Plaza Senayan

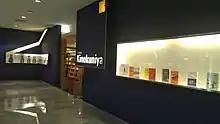
Books Kinokuniya in Plaza Senayan (to be replaced with Index Living Mall in 2021)

Plaza Senayan is a three-storey shopping mall with two interconnected department stores on its two sides, Metro Department Store at the south end and Sogo Department Store on the north. The department stores are four or five storeys with a basement. Plaza Senayan is also home to the nation's second largest foreign bookstore, Books Kinokuniya (closed in 2021) and Don Don Donki. after Times Bookstore in Lippo Village (Lippo Karawaci) West Jakarta.